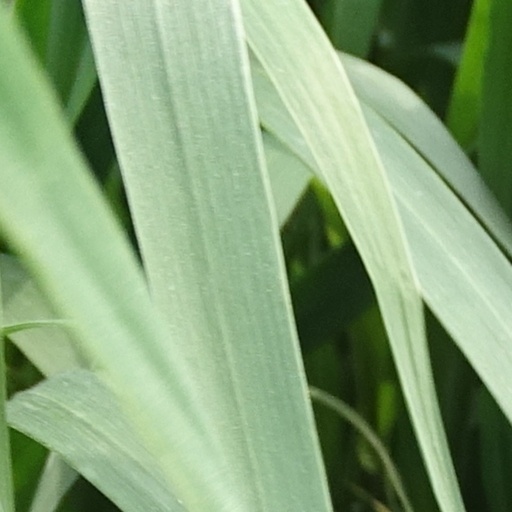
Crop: wheat